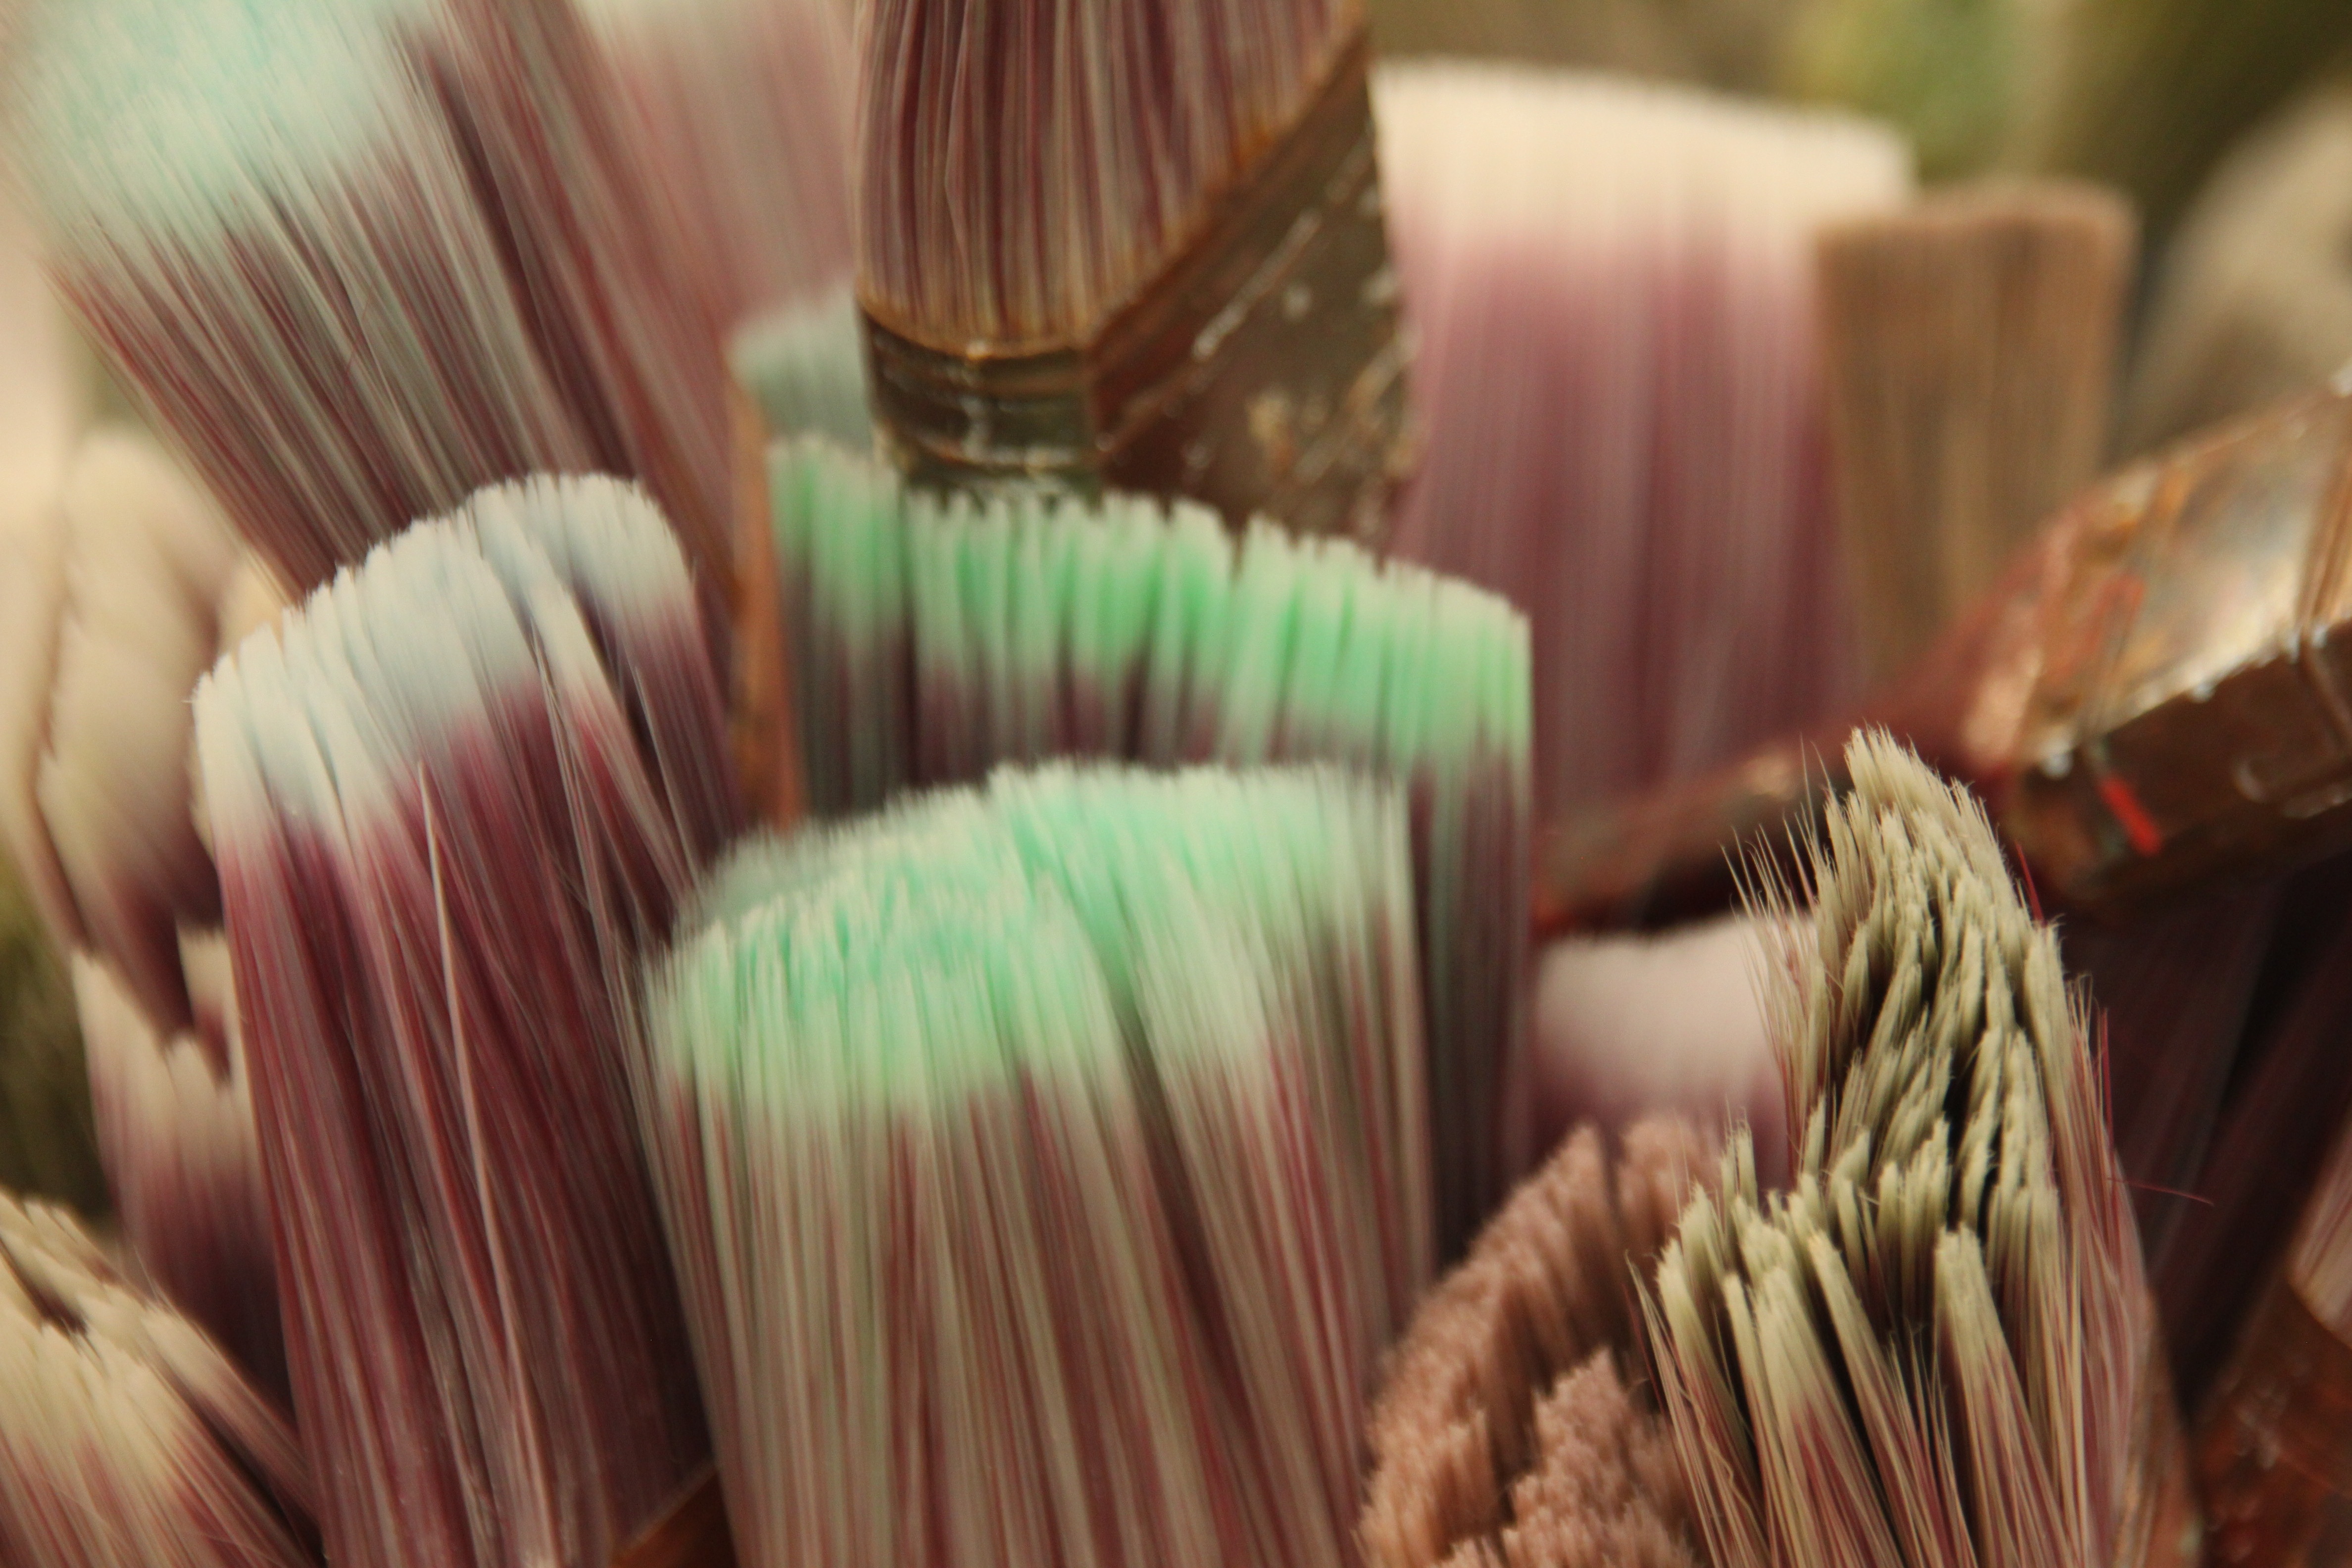
flower, brush, workshop, food, artistic, painting, flavor, grass family